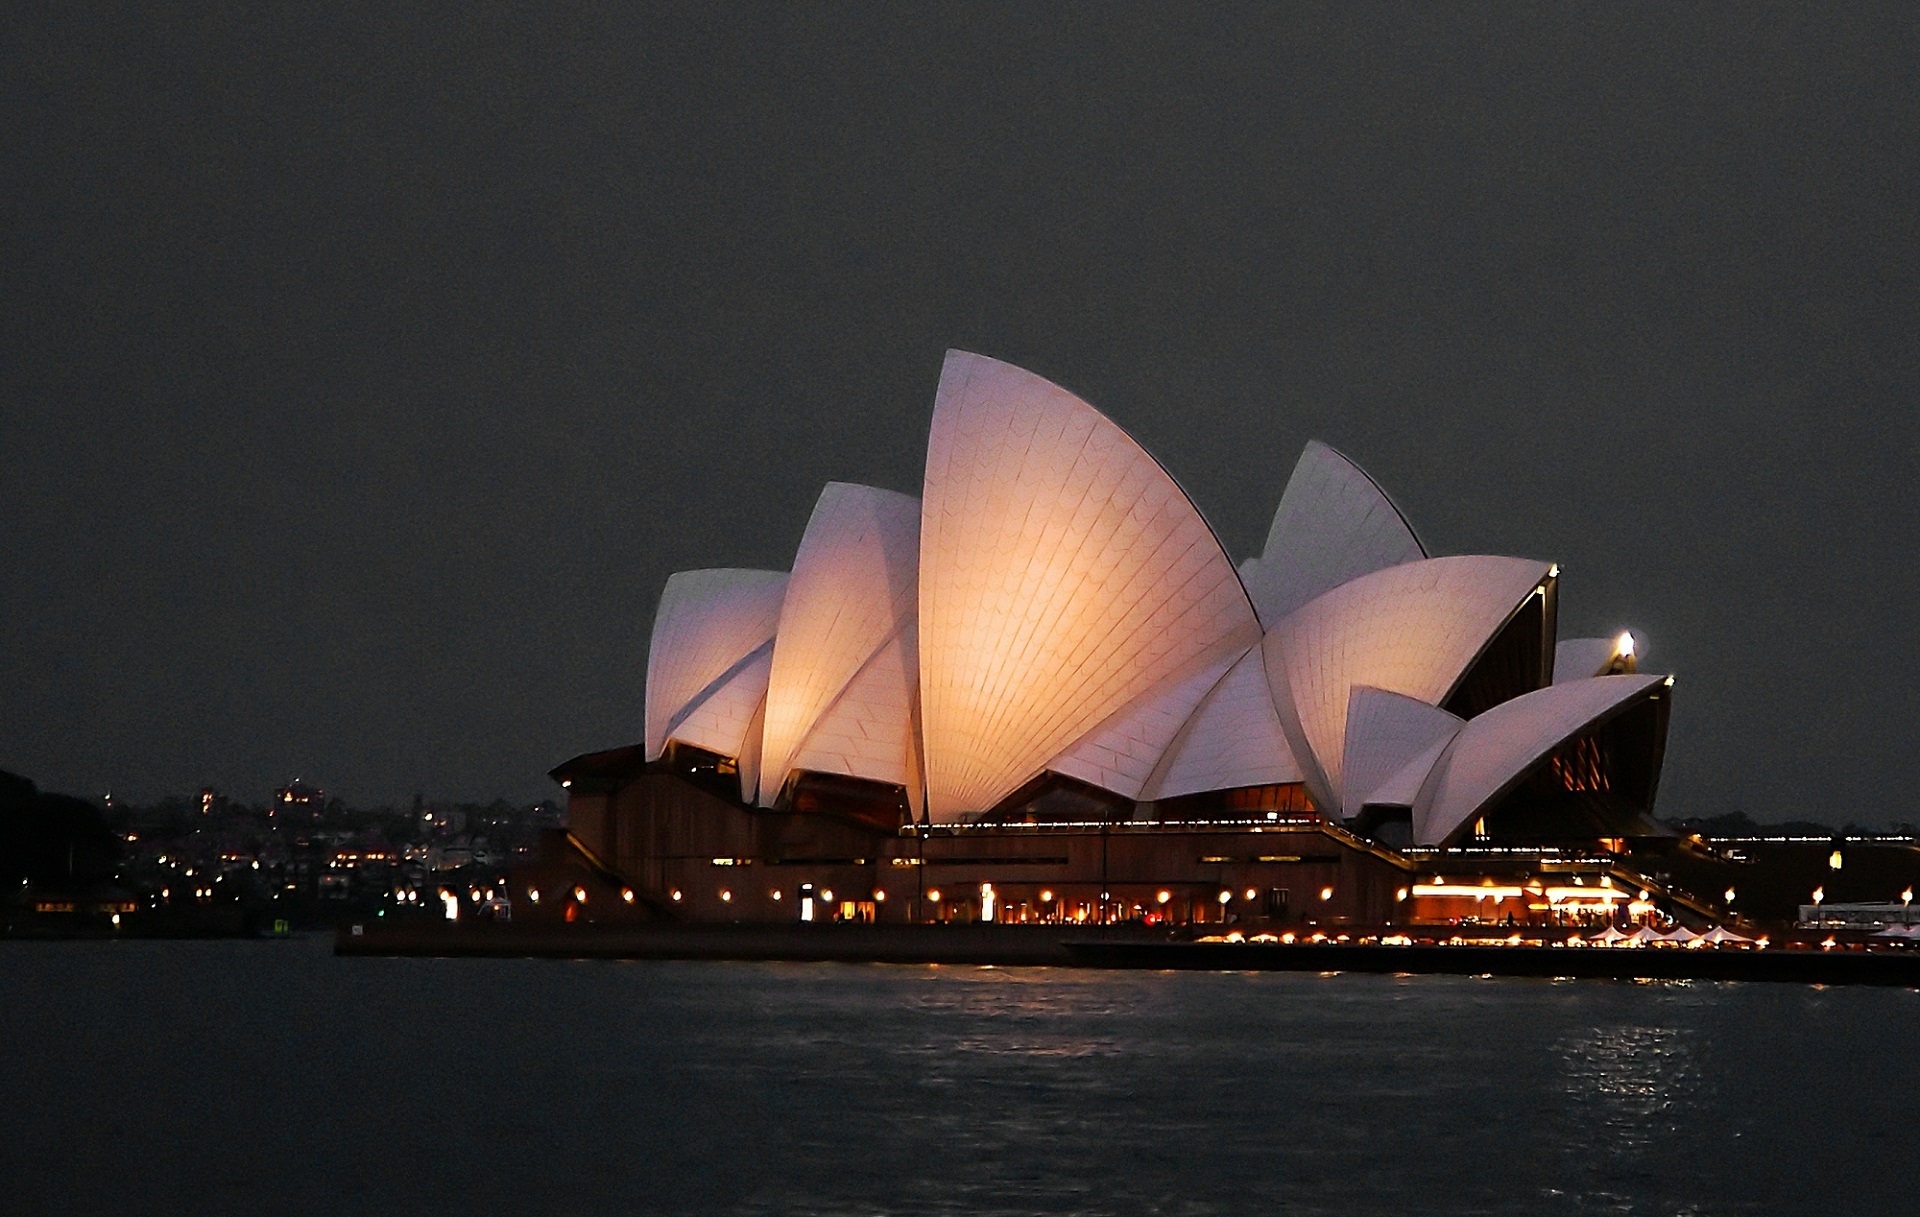
landscape, water, architecture, skyline, night, city, evening, opera house, landmark, harbor, stadium, sydney opera house, australia, theatre, lights, tourist attraction, icon, atmosphere of earth